Roman Shishkin

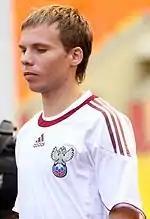
Shishkin with the Russia national football team in 2011

Shiskin was invited by Guus Hiddink to participate in the national team training sessions. His debut for the national team took place on 24 March 2007 as he played the whole match during Russia's 2–0 victory over Estonia.